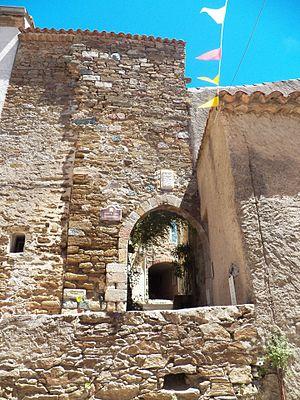
La porte des Sarrazins à Gassin, qui marquait l'entrée du fort médiéval
Les habitants de Gassin ont attribué au cours des temps des noms aux lieux qu’ils fréquentaient. Ils ont été inspirés par la géographie de ce territoire des Maures, les hommes qui le peuplent, leurs croyances, leur organisation sociale, les activités économiques et leur implantation dans l’espace.
Gassin est une commune française située près de Saint-Tropez, dans le département du Var en région Provence-Alpes-Côte d’Azur.